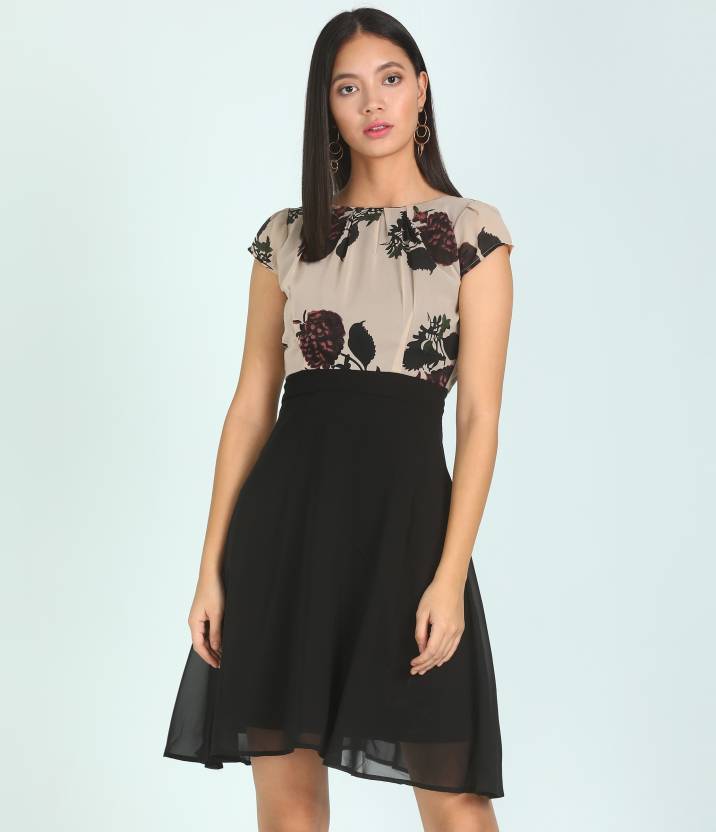
Product: Women Fit and Flare Black Dress
Price: ₹699
Colors: Black
Pattern: Floral Print
Description: Slip into this trendy and attractive dress from Harpa and look stylish effortlessly. Made to accentuate any body type, it will give you that extra oomph and make you stand out wherever you are. Keep the accessories minimal for that added elegant look, just your favourite heels and dangling earrings, and of course, don’t forget your pretty smile!

Highlights

Color: Peach
Fabric: Georgette
Style: Floral
Slevees Type: Cap sleeves
Neck type: Round Neck